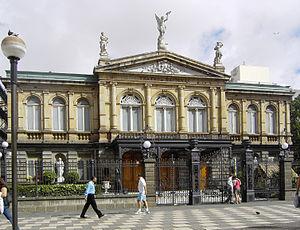
La 4ᵉ session du Comité du patrimoine mondial a eu lieu du 1ᵉʳ septembre 1980 au 5 septembre 1980 à Paris, en France.
La culture costaricienne, ou culture du Costa Rica, pays d'Amérique centrale, façades atlantique et pacifique, désigne d'abord les pratiques culturelles observables de ses habitants.
Le Théâtre national du Costa Rica est le principal théâtre du Costa Rica. Il se trouve au centre de San José, capitale du Costa Rica, entre la Place Juan Mora Fernández, nommée en l'honneur du premier Chef d'État du Costa Rica, et la Place de la Culture. Le théâtre est un symbole de l’âge d'or du café et de la Belle Époque au Costa Rica.